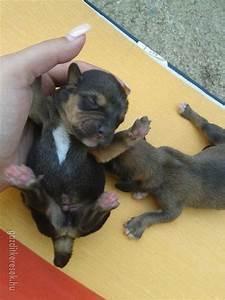
dog